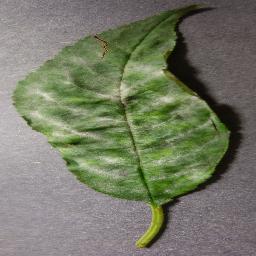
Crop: cherry
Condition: (including_sour)_powdery_mildew